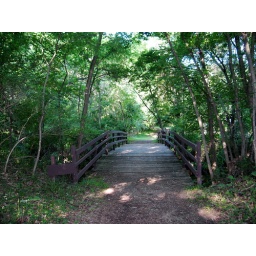
This bridge crosses over water along the Gull Point Nature Trail.